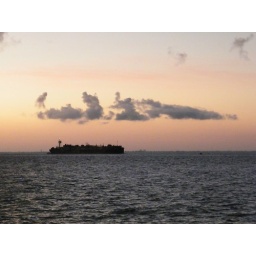
ship under cloud